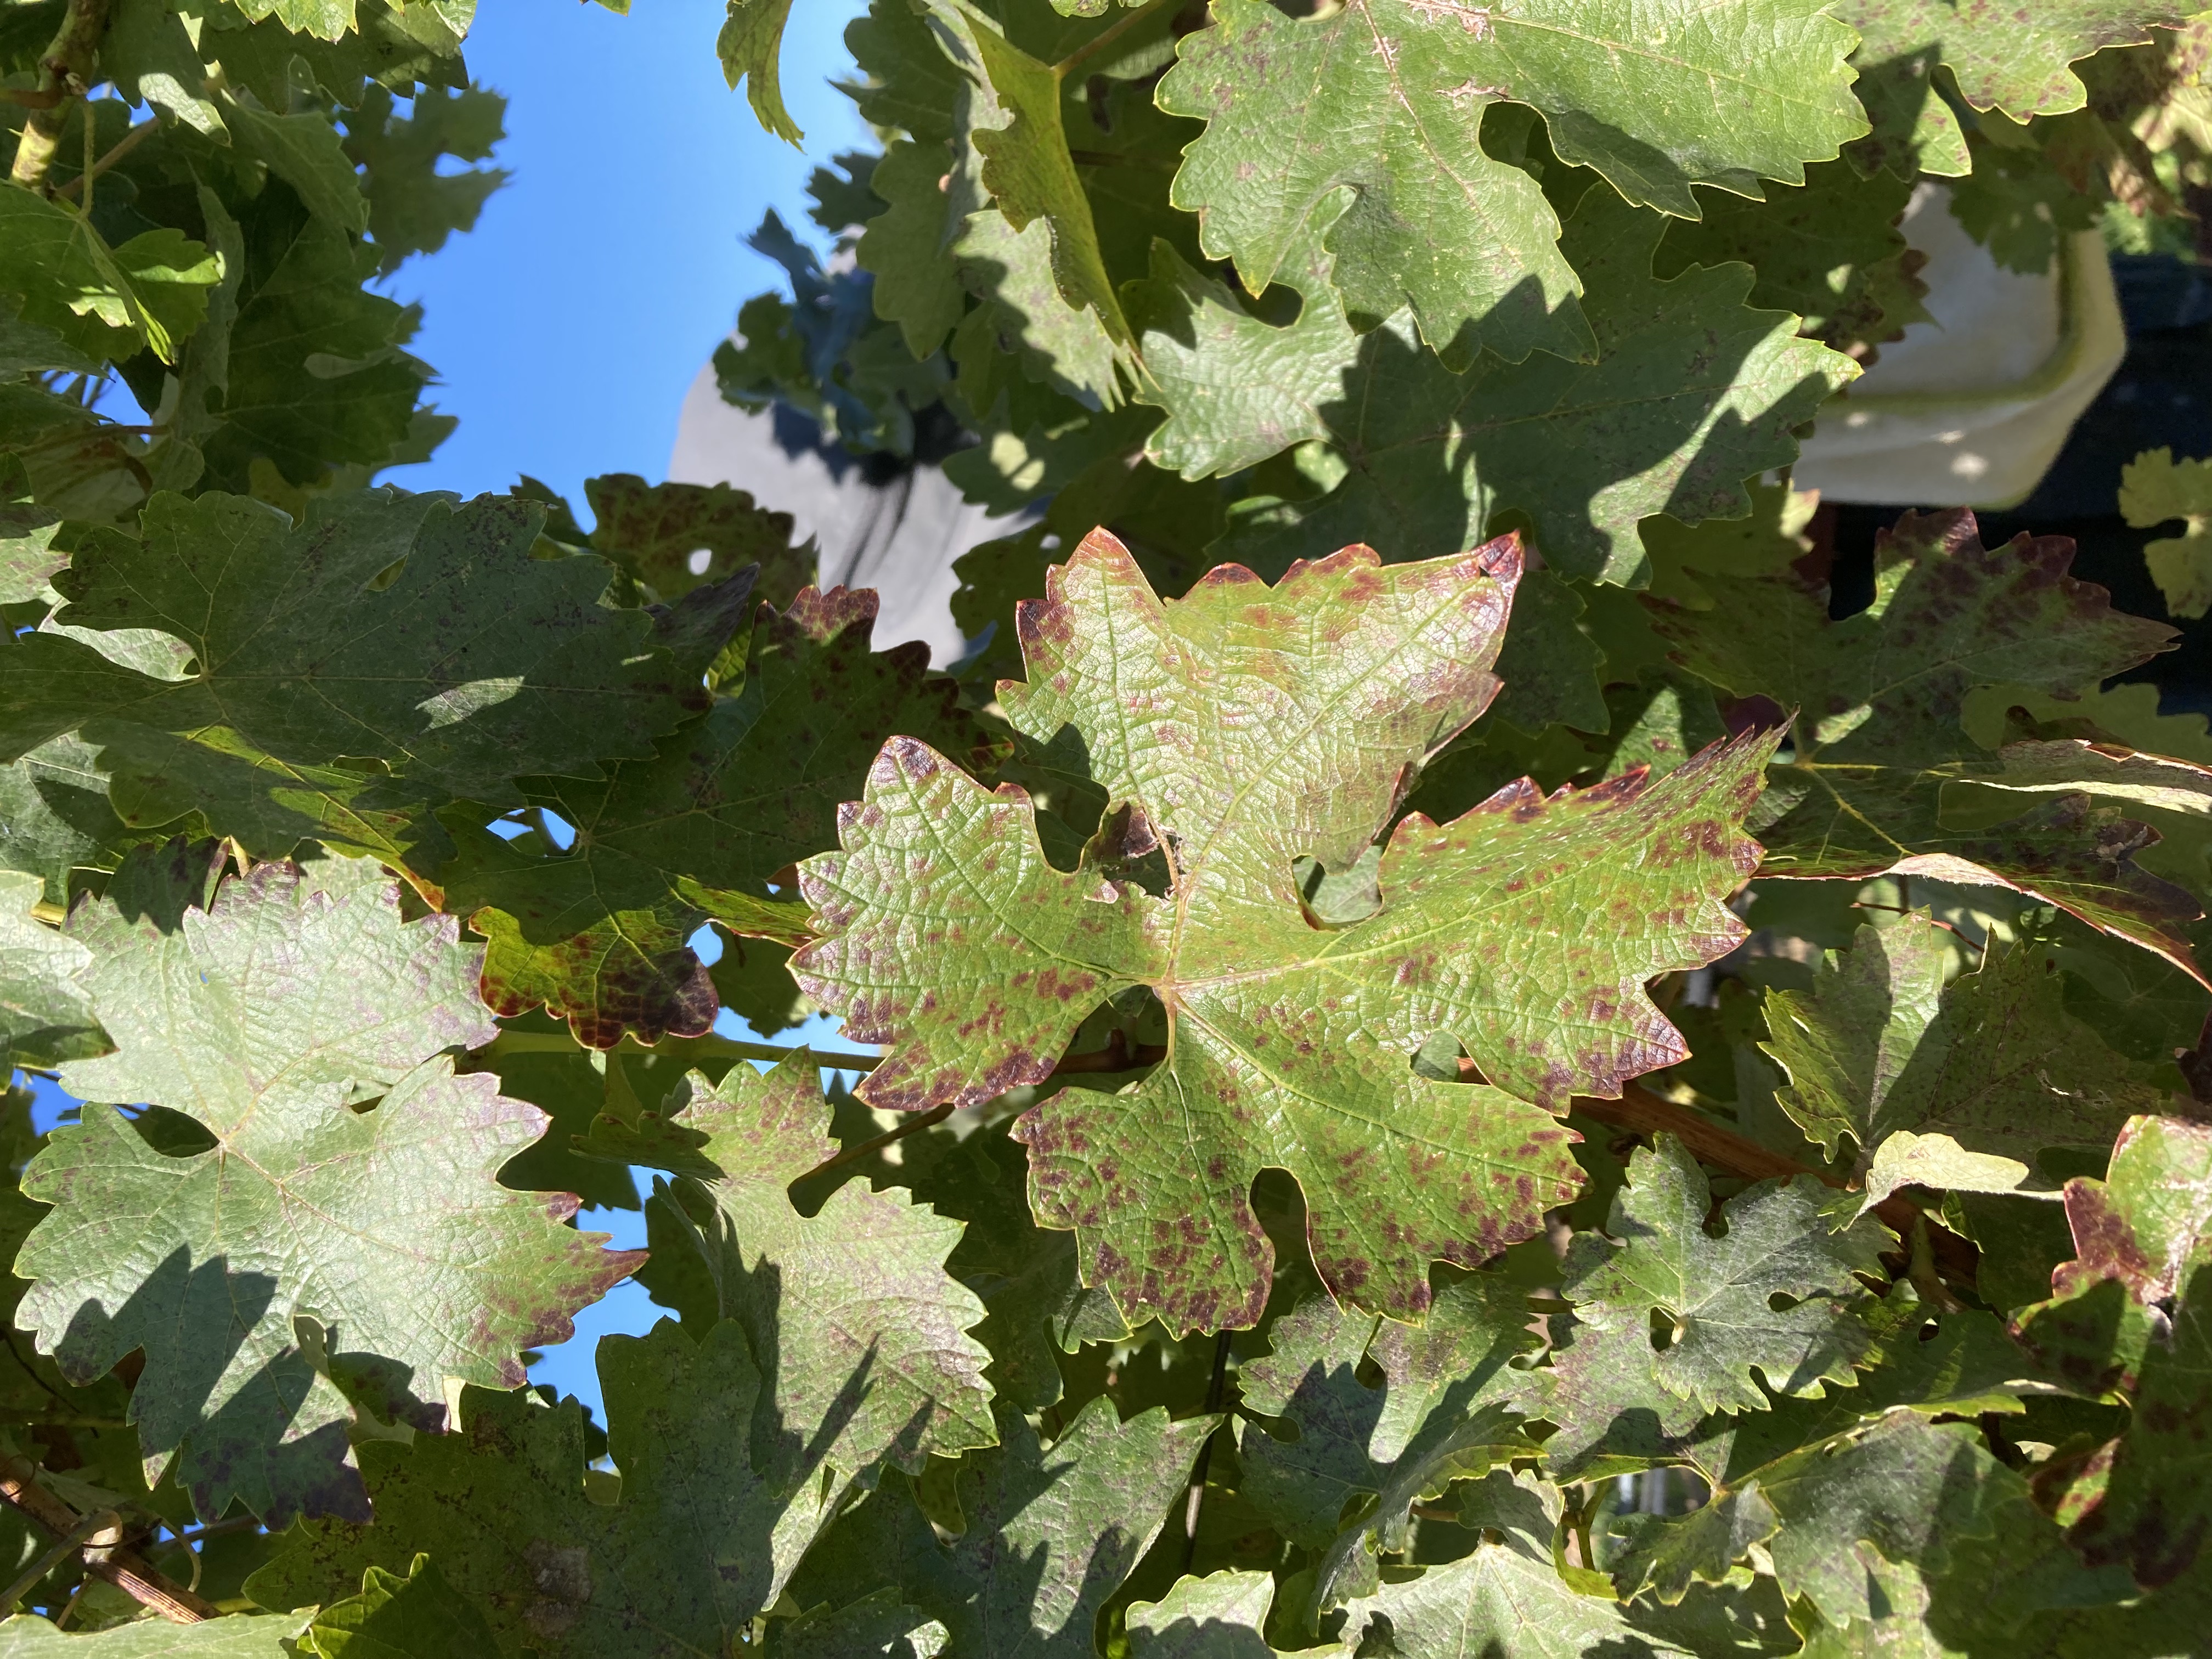
Label: Leafroll 3